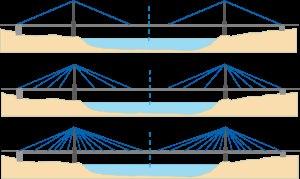
Les ponts à haubans sont une variété de ponts où le tablier est suspendu par des câbles, eux-mêmes étant soutenus par des pylônes.